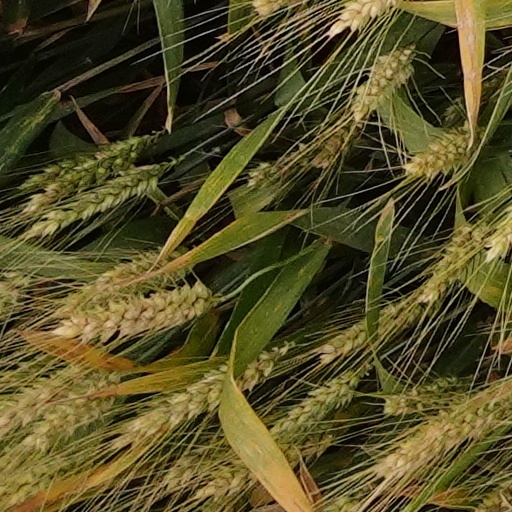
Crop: wheat